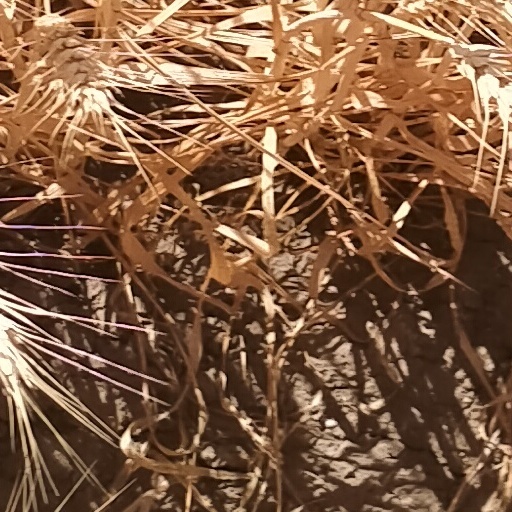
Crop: wheat